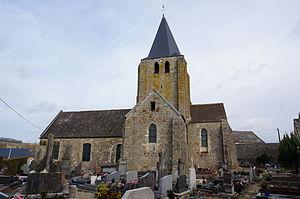
vue du village de Verneuil-sur-Serre.
Verneuil-sur-Serre est une commune française située dans le département de l'Aisne, en région Hauts-de-France.